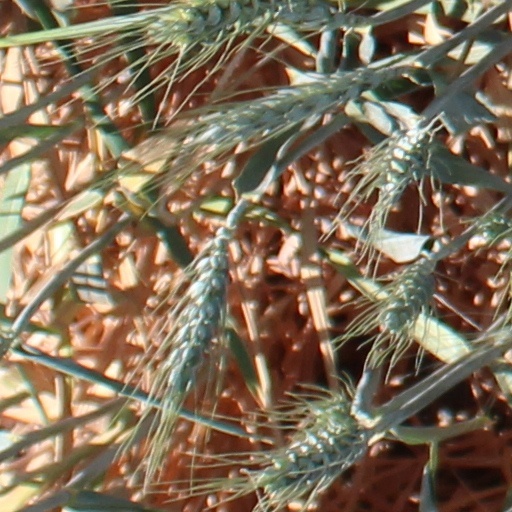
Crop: wheat